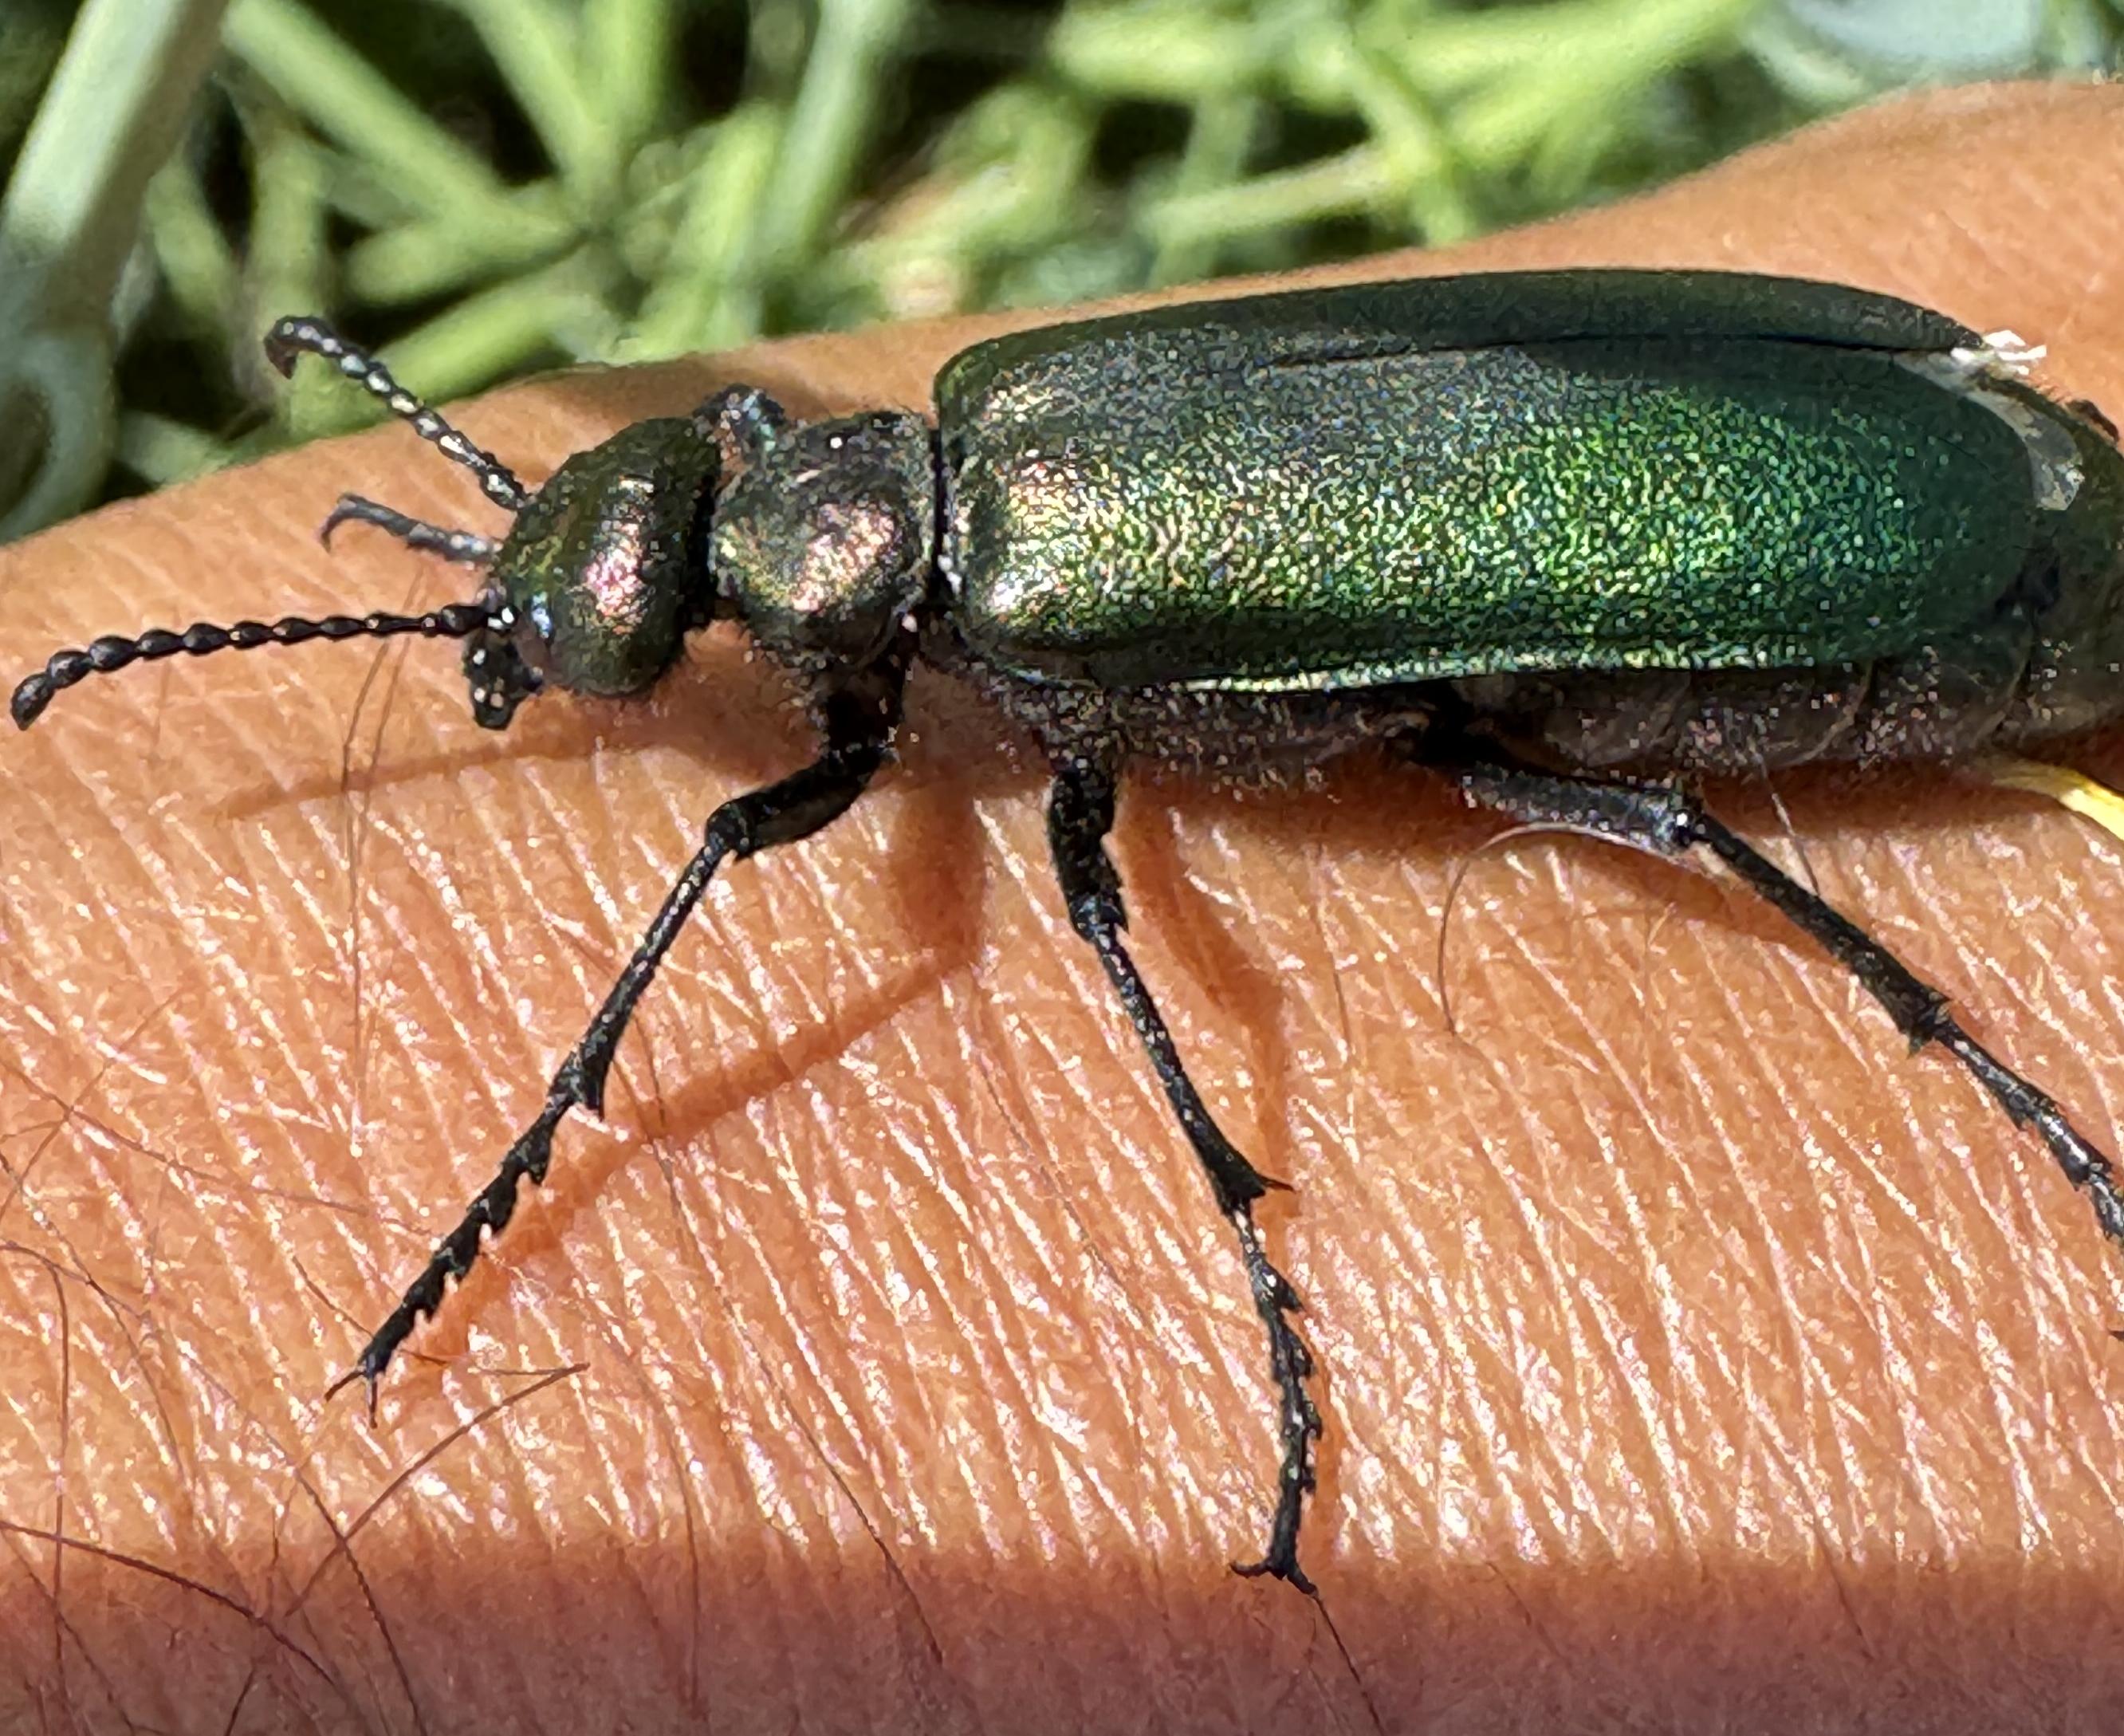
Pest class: occasional_pest